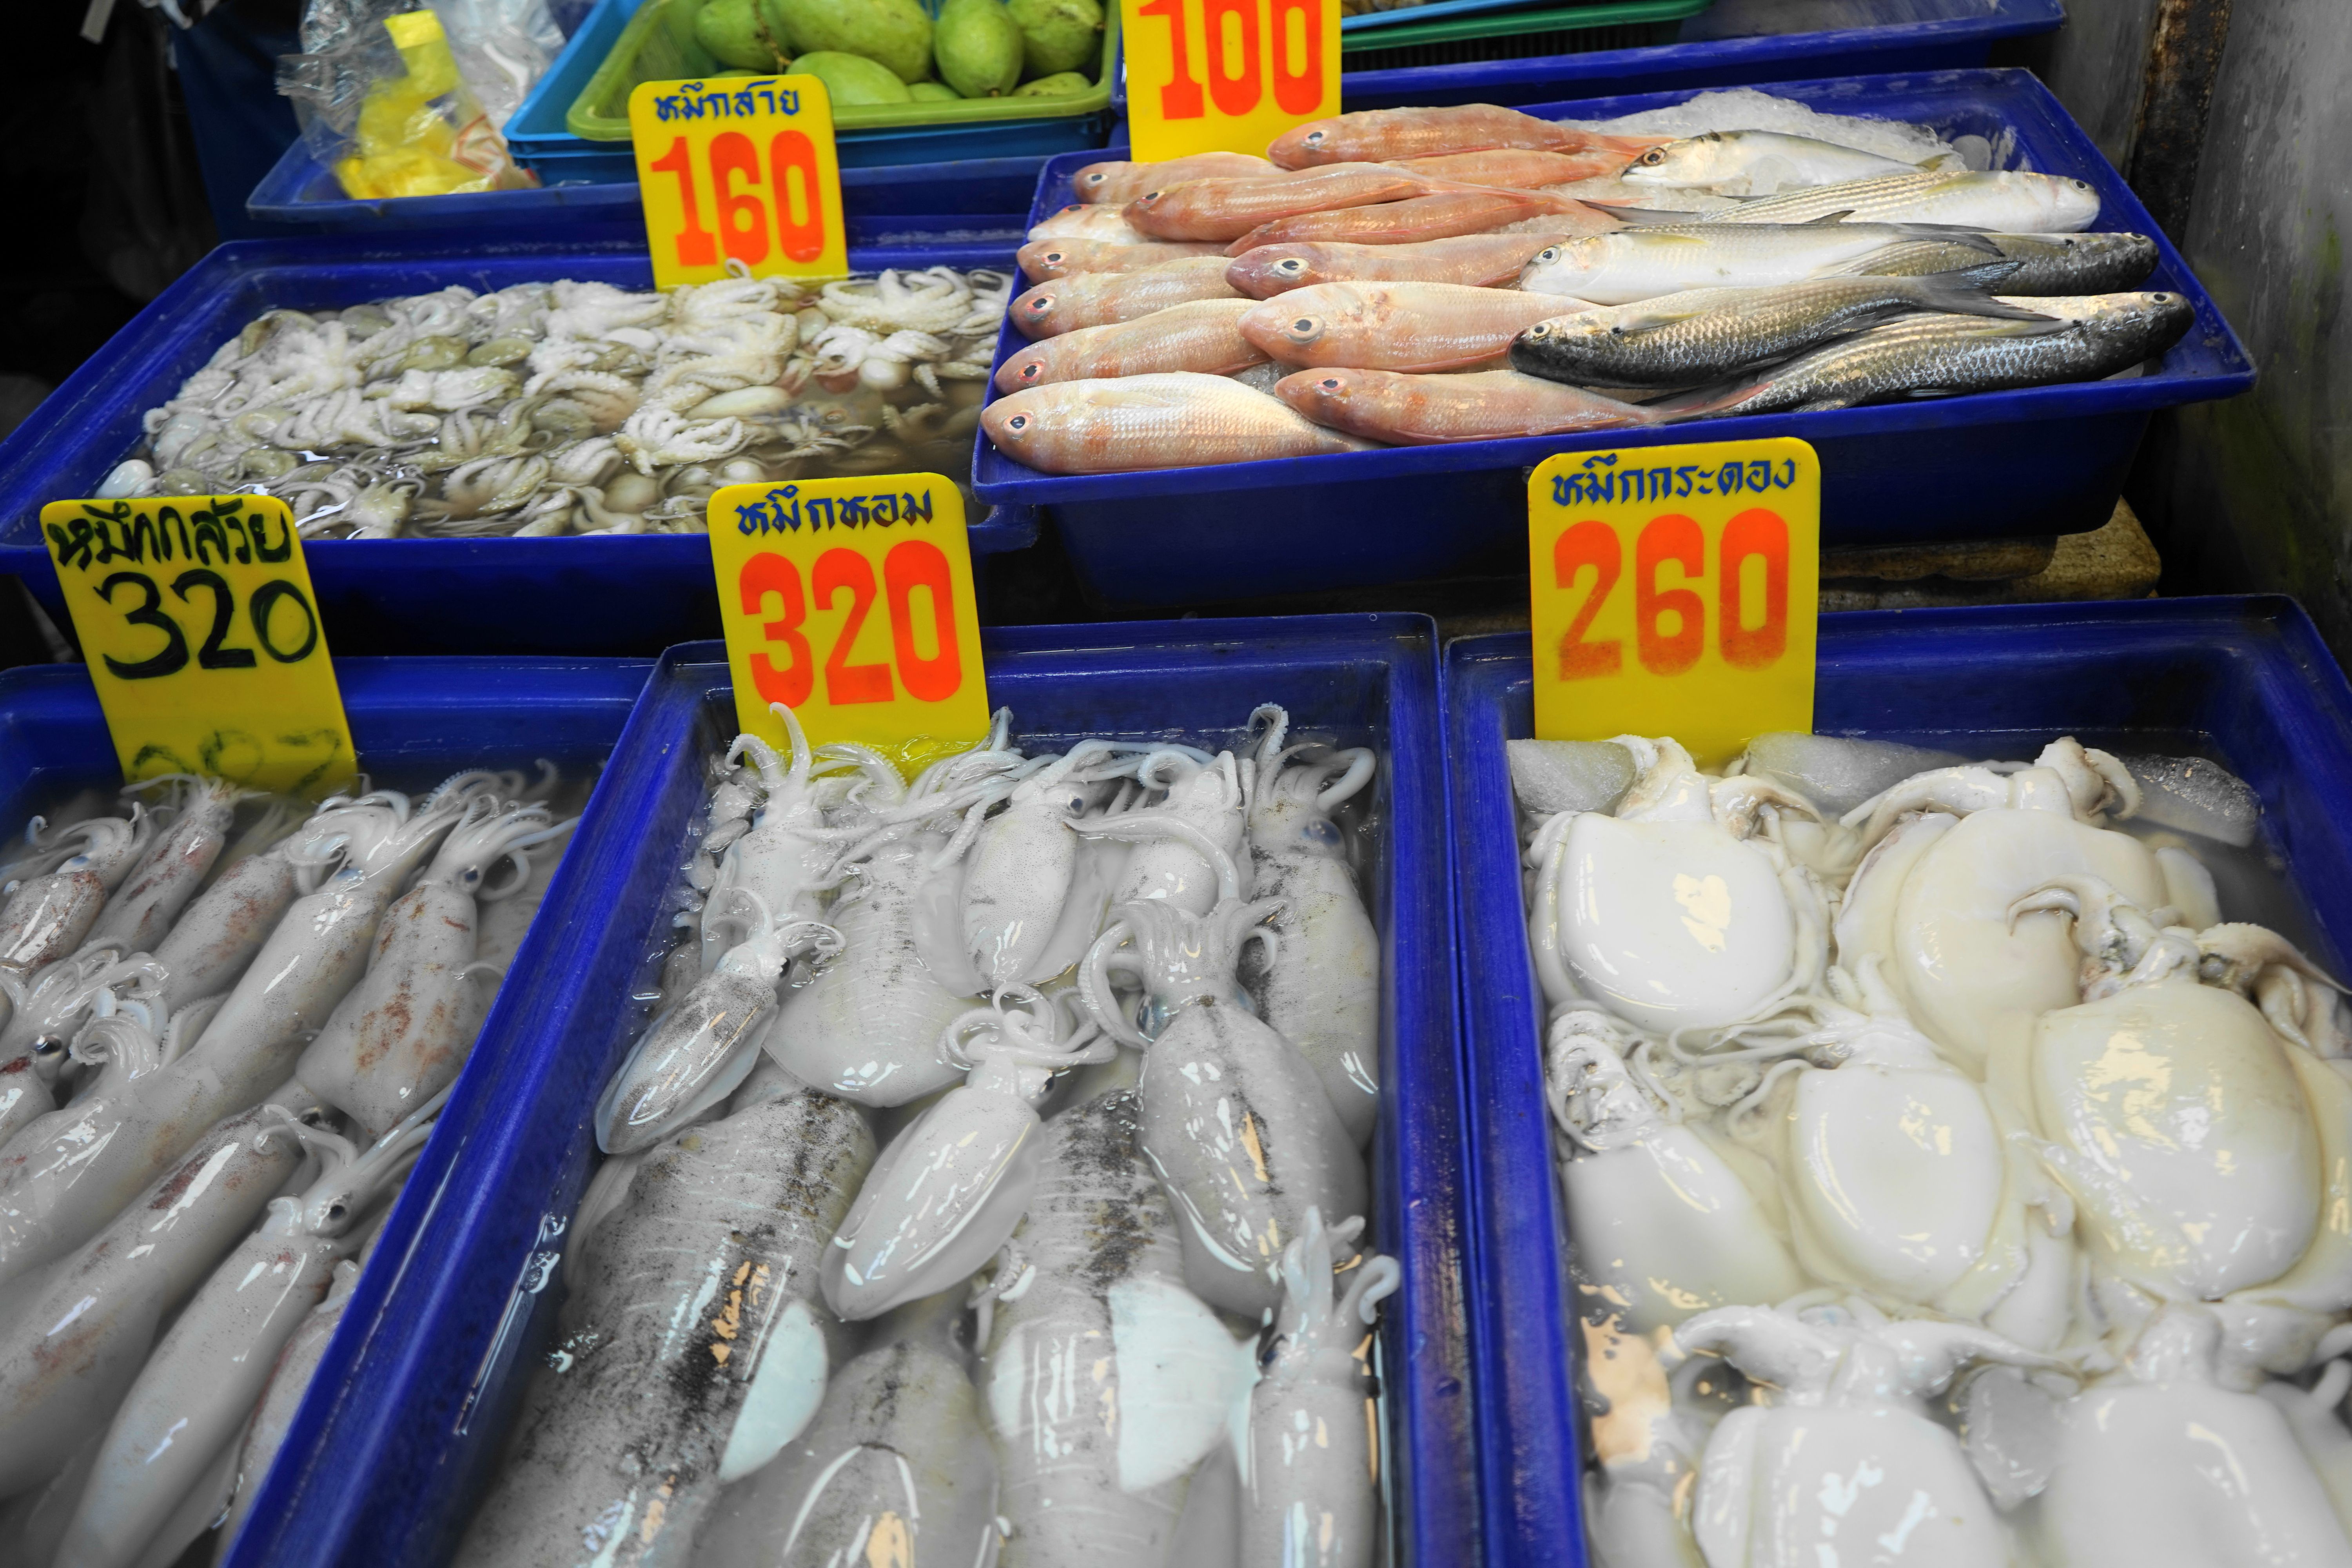
Fish market
The picture features a fish market with blue boxes containing different types of fish, octopuses, and squids. A green box containing fruit can be seen in the back. Yellow signs with the prices are also present.
Taken from an elevated angle in room lighting, this photograph shows different seafood displays. The blue boxes make a clear contrast with the food inside. The general atmosphere is of a fish market.
Labels: Box, Food, Seafood, Animal, Sea Life, Market, Shop, Fish, Clam, Invertebrate, Seashell, Herring, Grocery Store, Sign, Octopus box, Fish Box, Squids Boxes, Fruit Box
Camera: SONY ILCE-7
Lens: Sony FE 28-70mm F3.5-5.6 OSS
Aperture: F4
Exposure: 1/160 sec
ISO: 125
Focal length: 31.0 mm